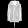
Label: Coat